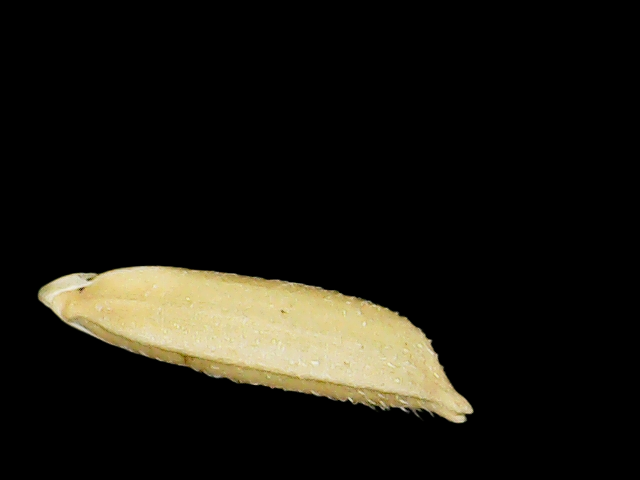
Rice variety: Binadhan07